Beaches in Kerala

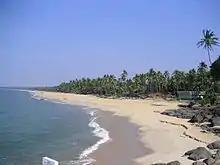
Bekal fort beach

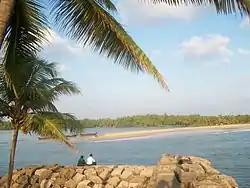
Puthuponnani promontary beach, Malappuram

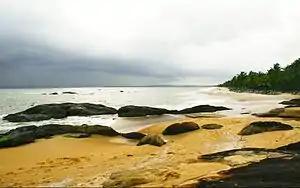
Kappad beach

Beaches in the Indian state of Kerala are spread along the 550-km Indian Ocean coastline. Kerala is an Indian state occupying the south-west corner of the subcontinent. The topography of the coastline is distinctive and changes abruptly as one proceeds from north to south. In the northern parts of Kerala, in places such as Bekal, Thalassery and Kannur, the headlands rise above the shore from the fringe of the beaches. The highlands are dotted with forts built by the colonial powers – the Portuguese, the Dutch and the British. The view of the surrounding area is mesmerizing. From Kozhikode, once the hub of the Malabar coast, the view changes to flat lands with rocky outcroppings jutting out. One feature is common all through – the coconut tree in large numbers. Dense groves of coconut trees line the coast and extend to the interiors.